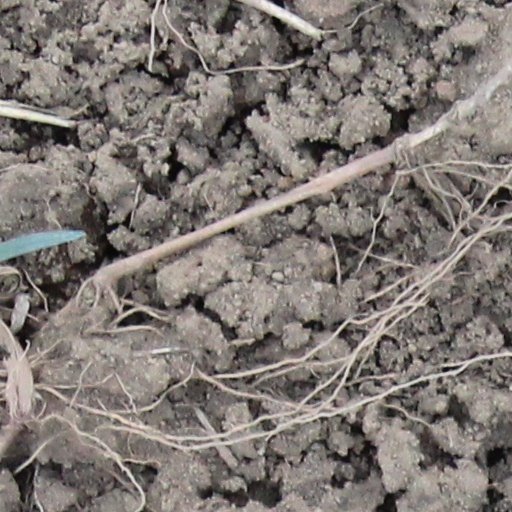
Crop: wheat